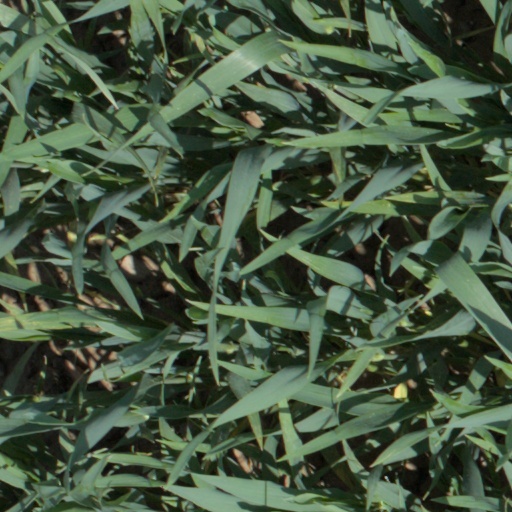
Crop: wheat